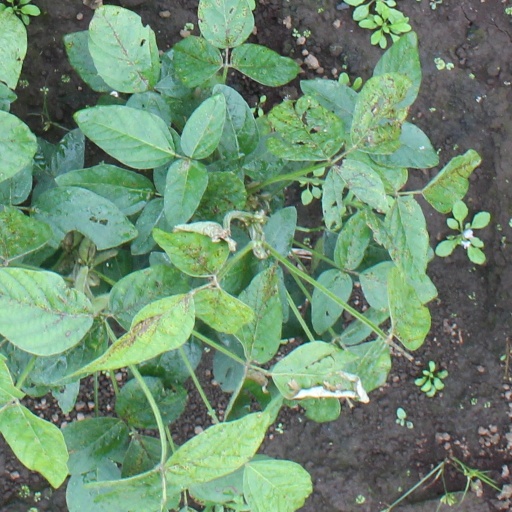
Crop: soybean